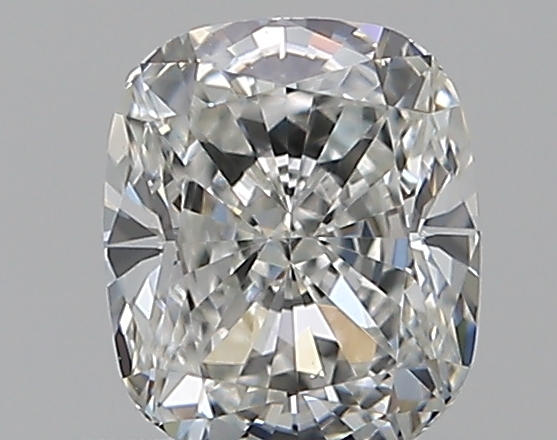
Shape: cushion
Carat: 0.5
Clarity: VS2
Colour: G
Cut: EX
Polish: EX
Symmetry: VG
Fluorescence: N
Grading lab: GIA
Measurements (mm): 4.92 x 4.18 x 2.84